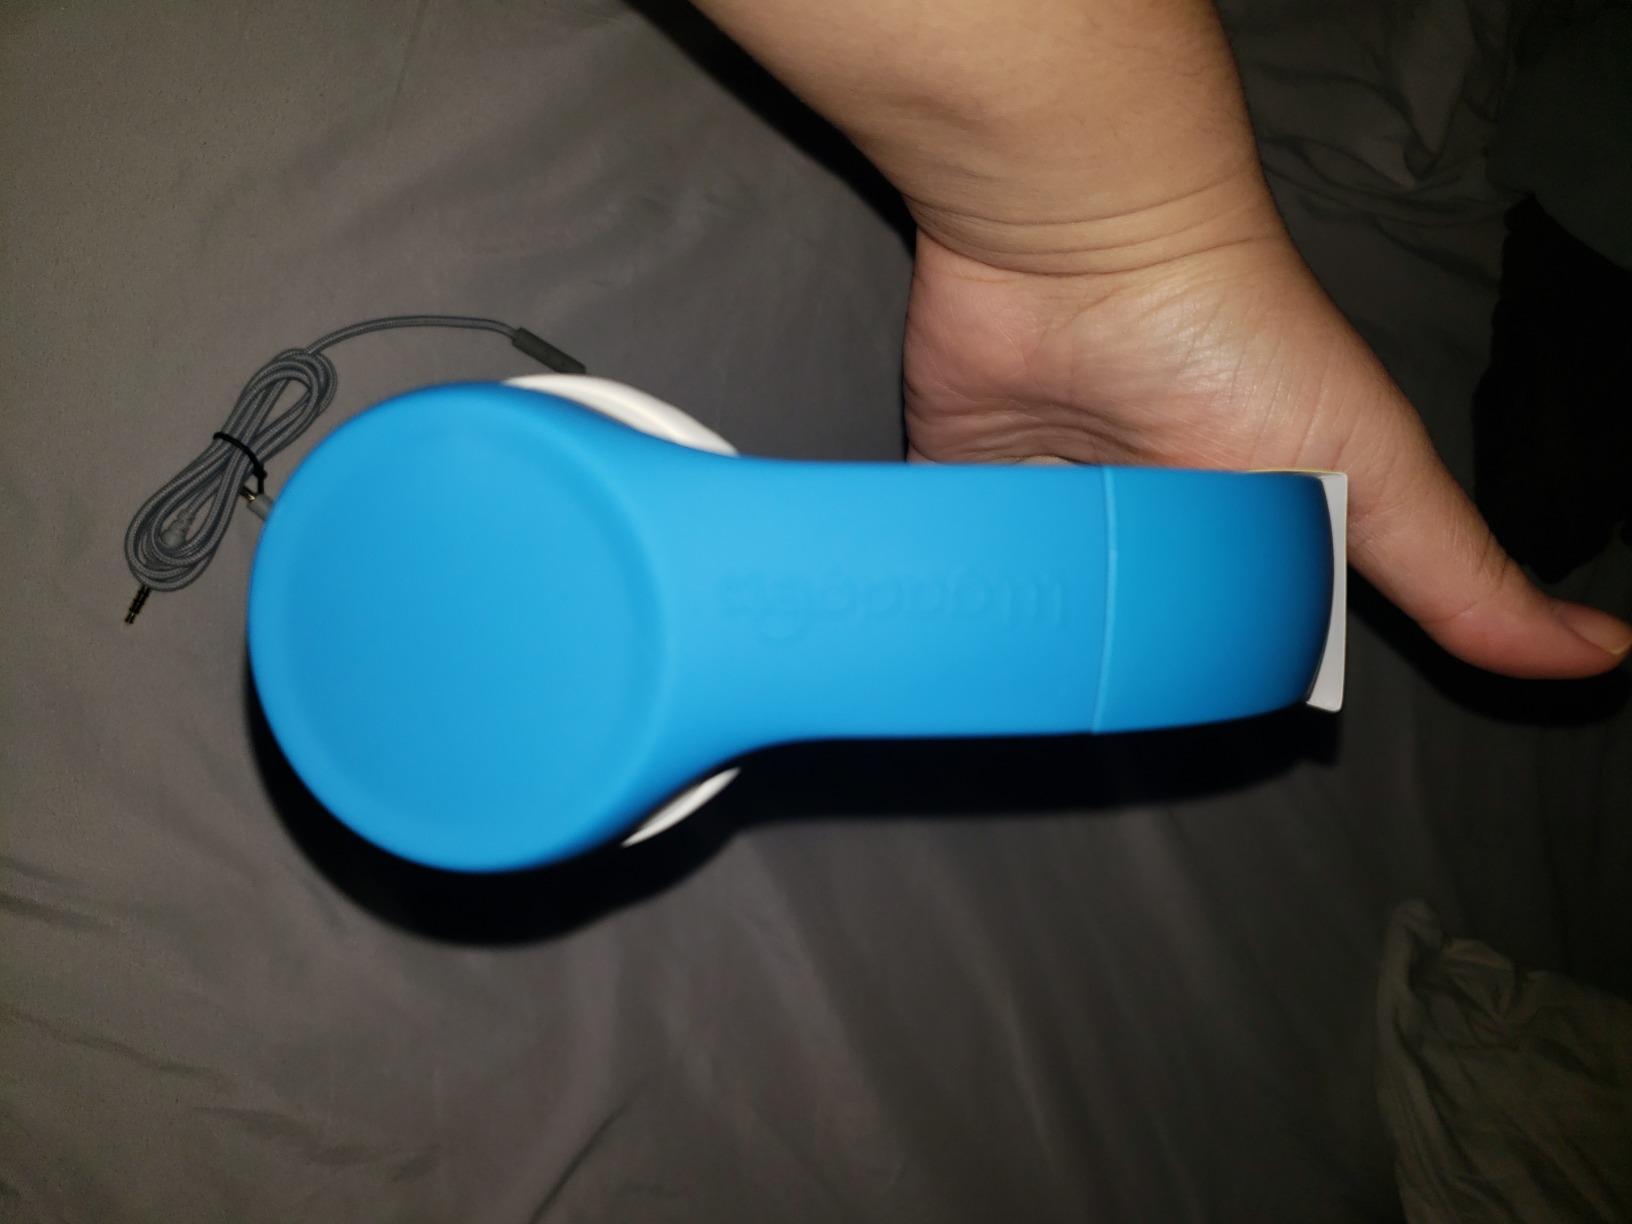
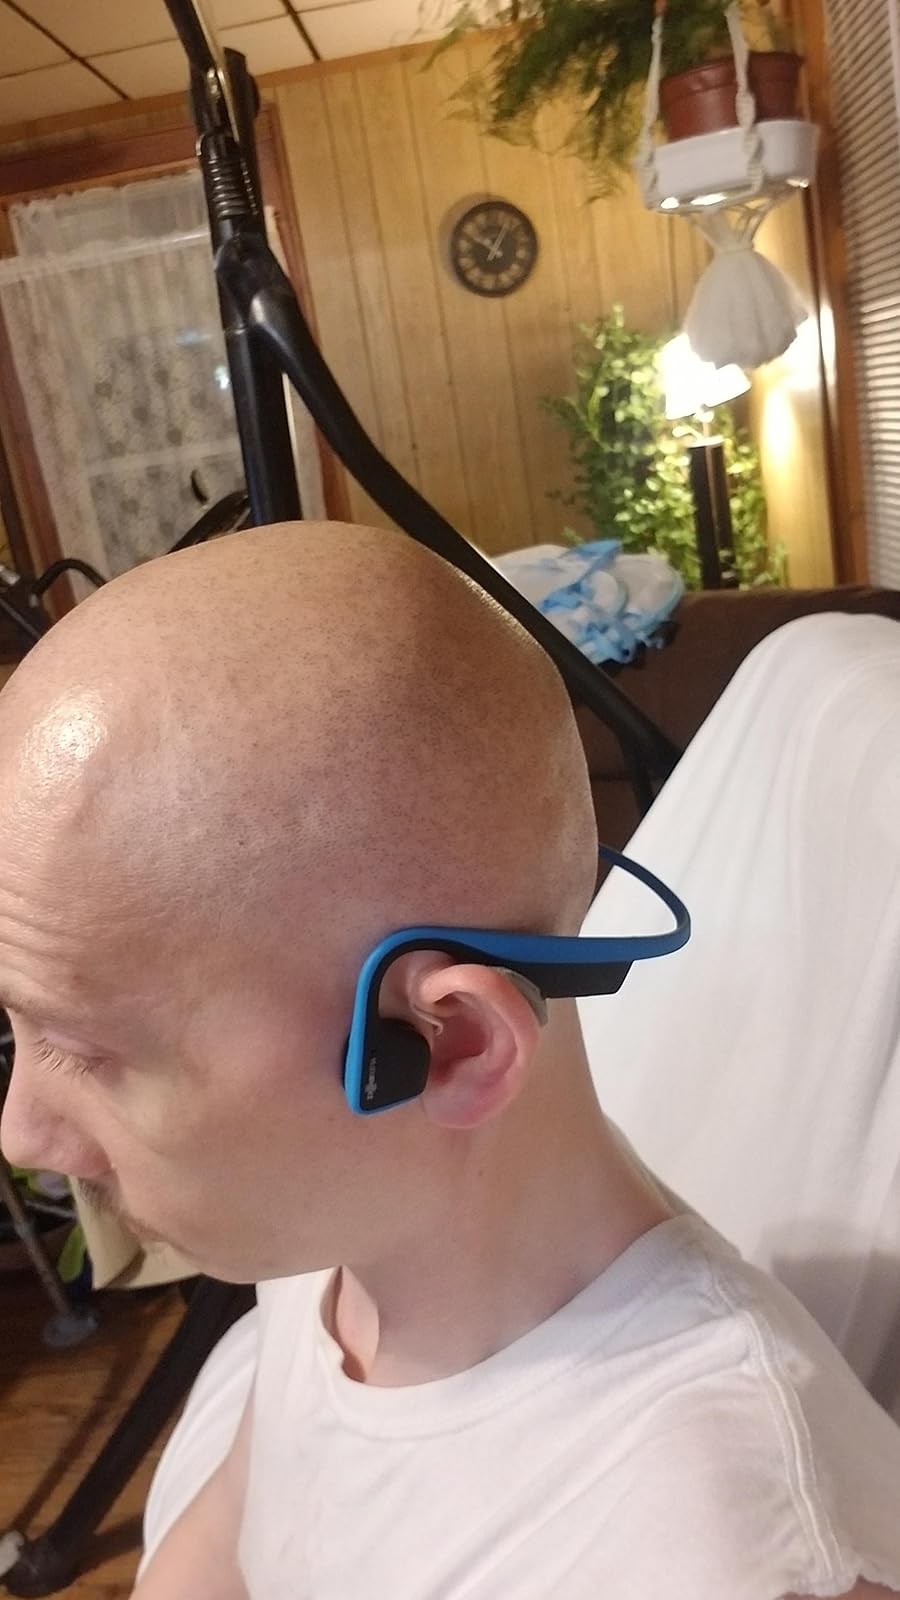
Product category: headphones
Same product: no